Kristian Fulton

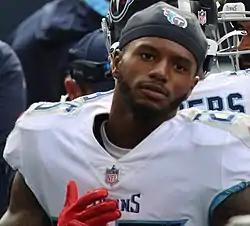
Fulton with the Tennessee Titans in 2021

Kristian Michael Shaw Fulton (born September 3, 1998) is an American professional football cornerback for the Kansas City Chiefs of the National Football League (NFL). He played college football for the LSU Tigers and was selected by the Tennessee Titans in the second round of the 2020 NFL draft.